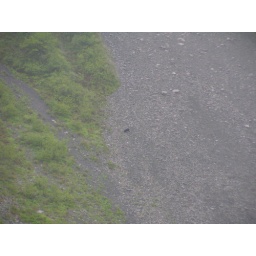
The ONLY black bear we saw in Alaska in the wild